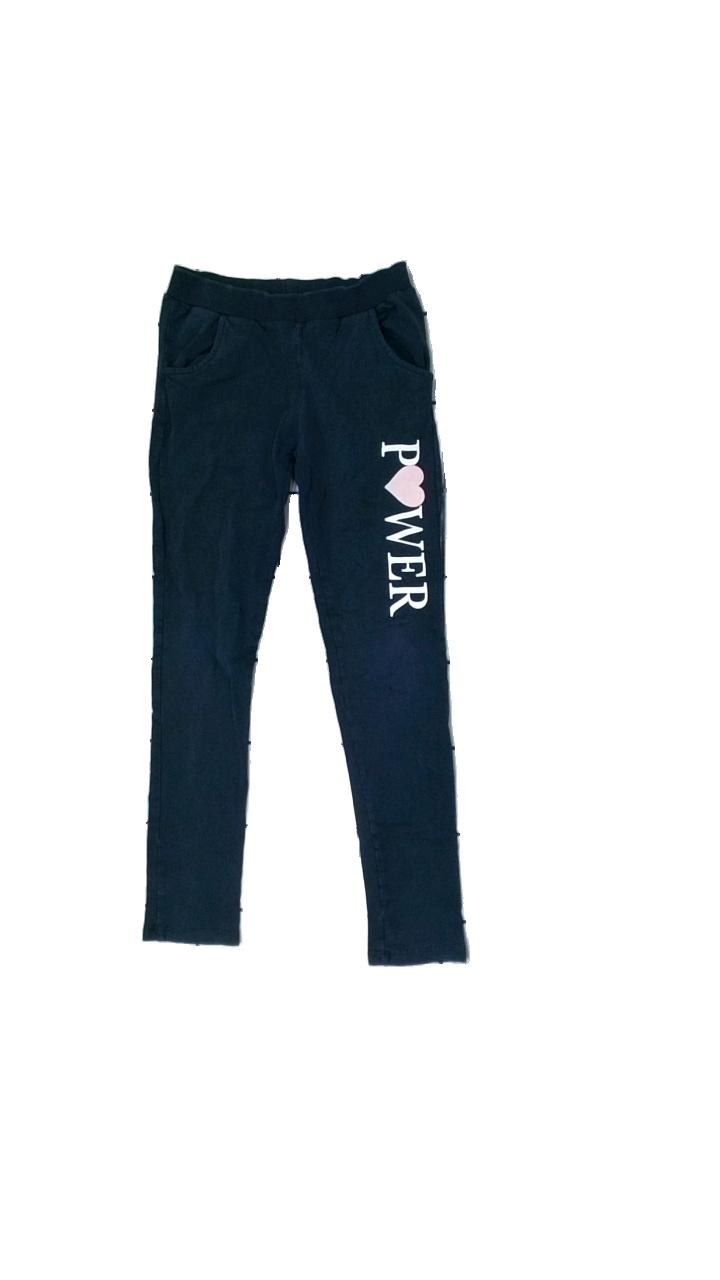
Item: Trousers (Ladies)
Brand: Breeze
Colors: Blue
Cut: Regular
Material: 100% cotton
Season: All
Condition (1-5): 3
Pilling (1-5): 5
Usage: Export
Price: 50-100